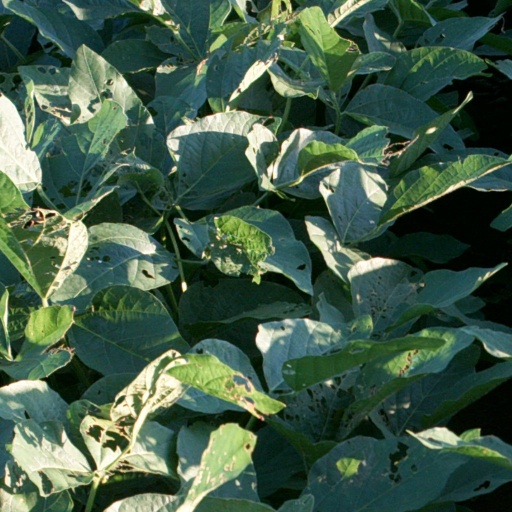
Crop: soybean